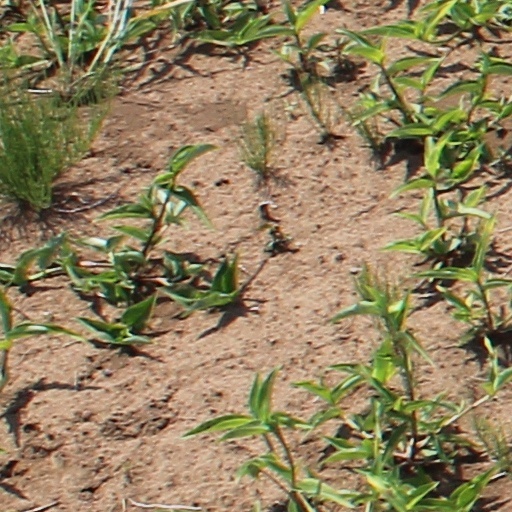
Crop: wheat